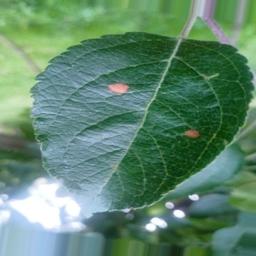
Label: Alternaria